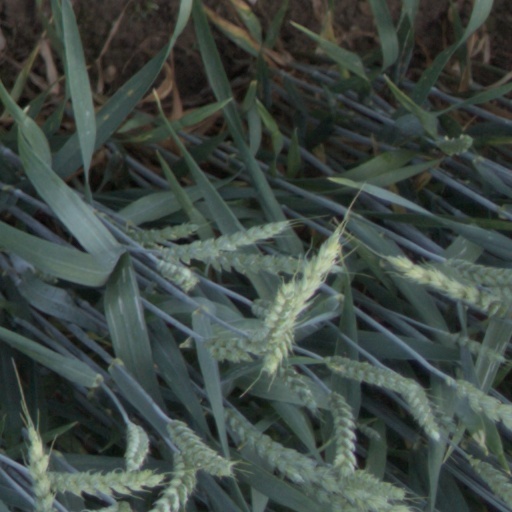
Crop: wheat